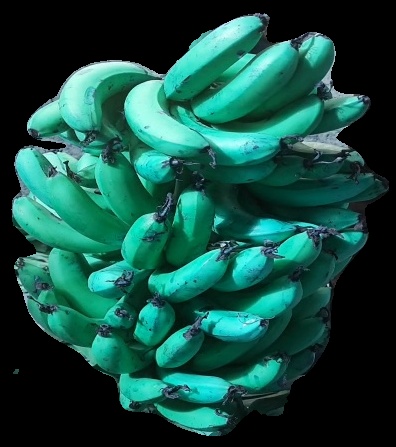
Variety: pachbale
Grade: grade3